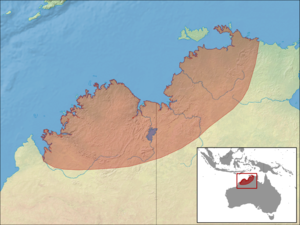
Carlia gracilis est une espèce de sauriens de la famille des Scincidae.